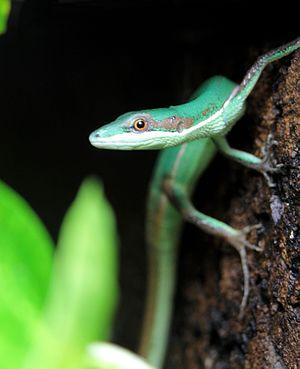
takydromus smaragdinus mâle
Takydromus smaragdinus est une espèce de sauriens de la famille des Lacertidae.